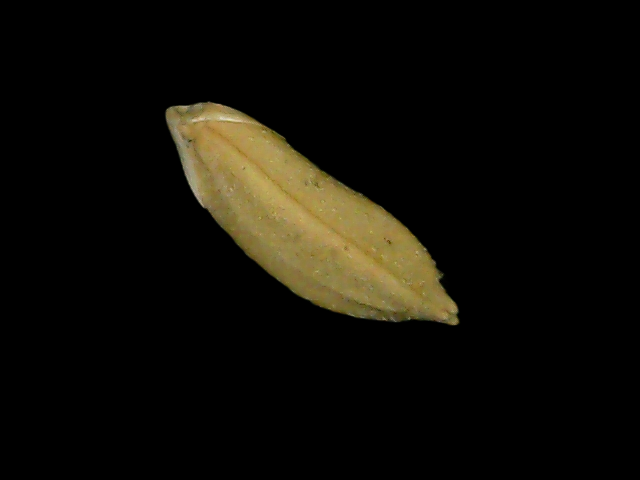
Rice variety: Bd76